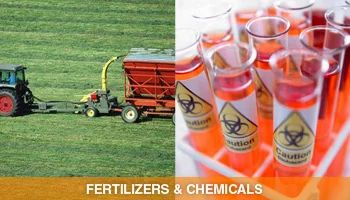
Label: Fertilizers_&_Chemicals